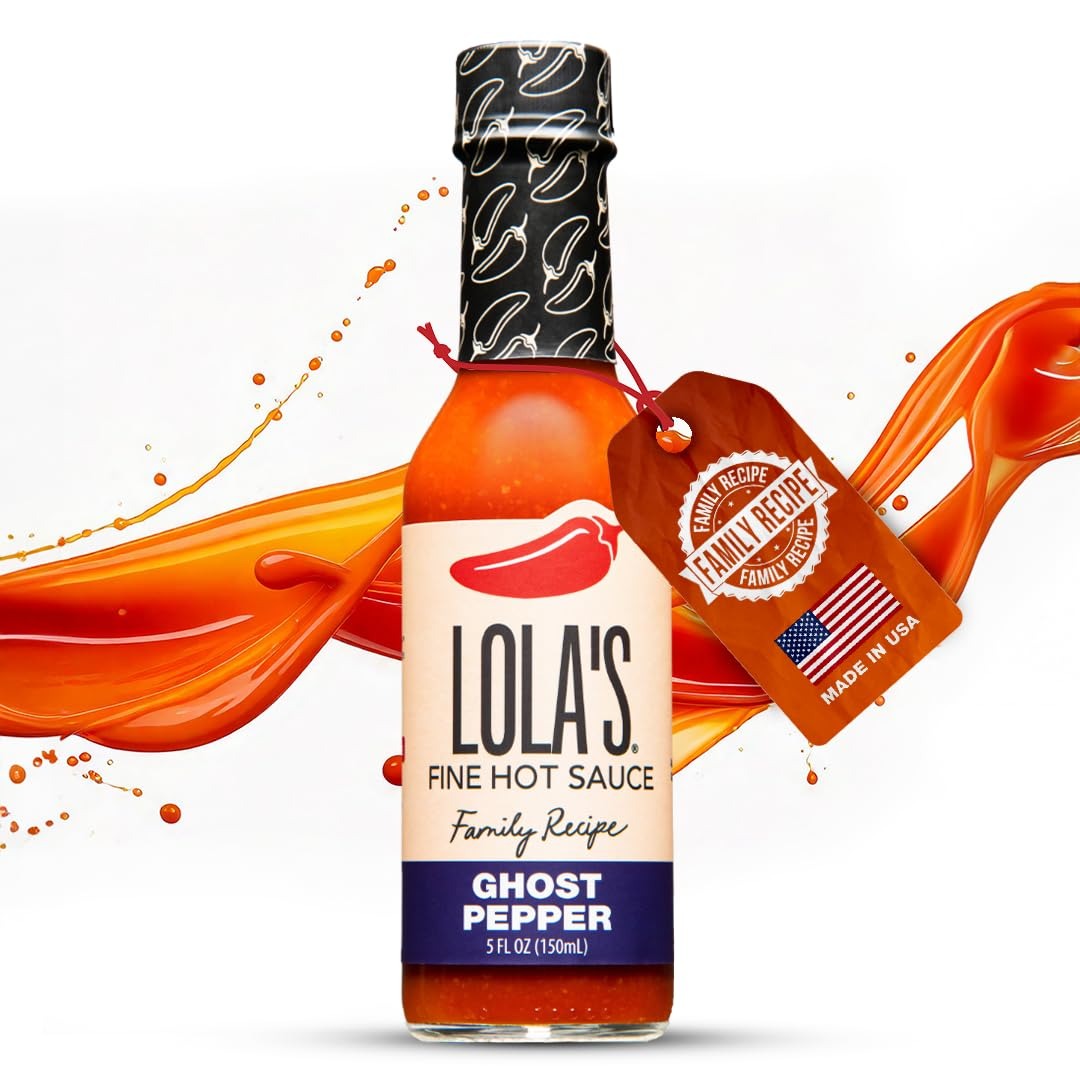
Item Name: Lola’s Fine Hot Sauce - Ghost Pepper | All-Natural, Gluten-Free, Keto | Created With Jolokia “Ghost Peppers” | Perfect for Eggs, Nachos, and Brats | 6 PACK x 5 fl oz
Bullet Point 1: HAUNTING HEAT: Lola’s signature ghost sauce is a blend with the freshest mixed jolokia “ghost peppers” for a delightful smokey flavor with a medium burn. Try this on your favorite style eggs, nachos, or brats! Ingredients: Red Jalapenos, Ghost Peppers, Garlic, Lime Juice, Vinegar, & Salt
Bullet Point 2: GOES AWAY FAST: One of the most amazing things about our recipes is that the heat comes on fast and strong but quickly goes away. Allowing you to enjoy the robust flavor without overpowering heat that lasts for minutes and ruins other parts of your meal.
Bullet Point 3: ALL-NATURAL, LOCALLY SOURCED: Here at Lola’s Fine Hot Sauce we use all-natural ingredients that are as locally sourced as possible. We strive to keep the utmost quality in ingredients to preserve that right from the garden, homemade taste. All our sauces are 100% All-Natural, Plant-Based, Keto, Low Sodium, Non-GMO Project Verified, and Gluten-Free
Bullet Point 4: MAKE ANY DISH TASTE HOMEMADE: Our signature sauces have been satisfying our friends and family for years and they make every dish we incorporate it with taste homemade. We would love to extend that sentiment to you and your family as you gather around your table and share a meal together. With our sauce, any dish can taste like home.
Bullet Point 5: WHO IS LOLA?: In our family, Lola means grandmother. Well, Lola actually happens to be my mother; we’ve all grown to call her Lola now that we all have kids of our own. Lola is a word that is used by her grandkids when they see her, us as parents, and even close friends. Lola is passionate about family, helping people, and cooking delicious food. So here we are sharing what Lola has provided to our family, friends, and neighbors. Her love through a recipe that’s fantastic and unique.
Product Description: Lola’s signature ghost is a blend with the freshest mixed Jolokia “ghost peppers” for a delightful smokey flavor with a medium burn. Try this on your favorite style eggs, nachos, or brats! Lola's Fine Hot Sauces are all-natural, Non-GMO, Gluten-Free, and made in the USA. We use the most local ingredients attainable. At Lola’s Fine Hot Sauce, our mission is to provide a truly unique hot sauce for everyone to enjoy. Our hot sauce is made from the freshest ingredients and contains each of the world’s most unique peppers for a delectable experience. Our sauces aren’t meant to melt your face off, they’re meant to make you feel good and deliver an absolutely delicious flavor!
Value: 1.0
Unit: Count

Price: 44